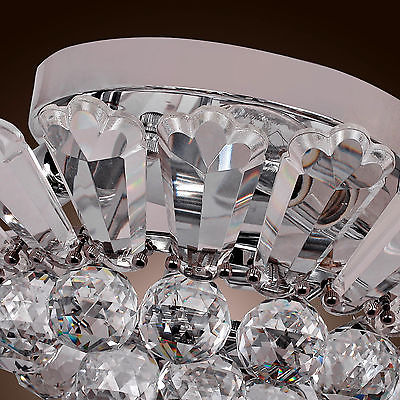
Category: lamp